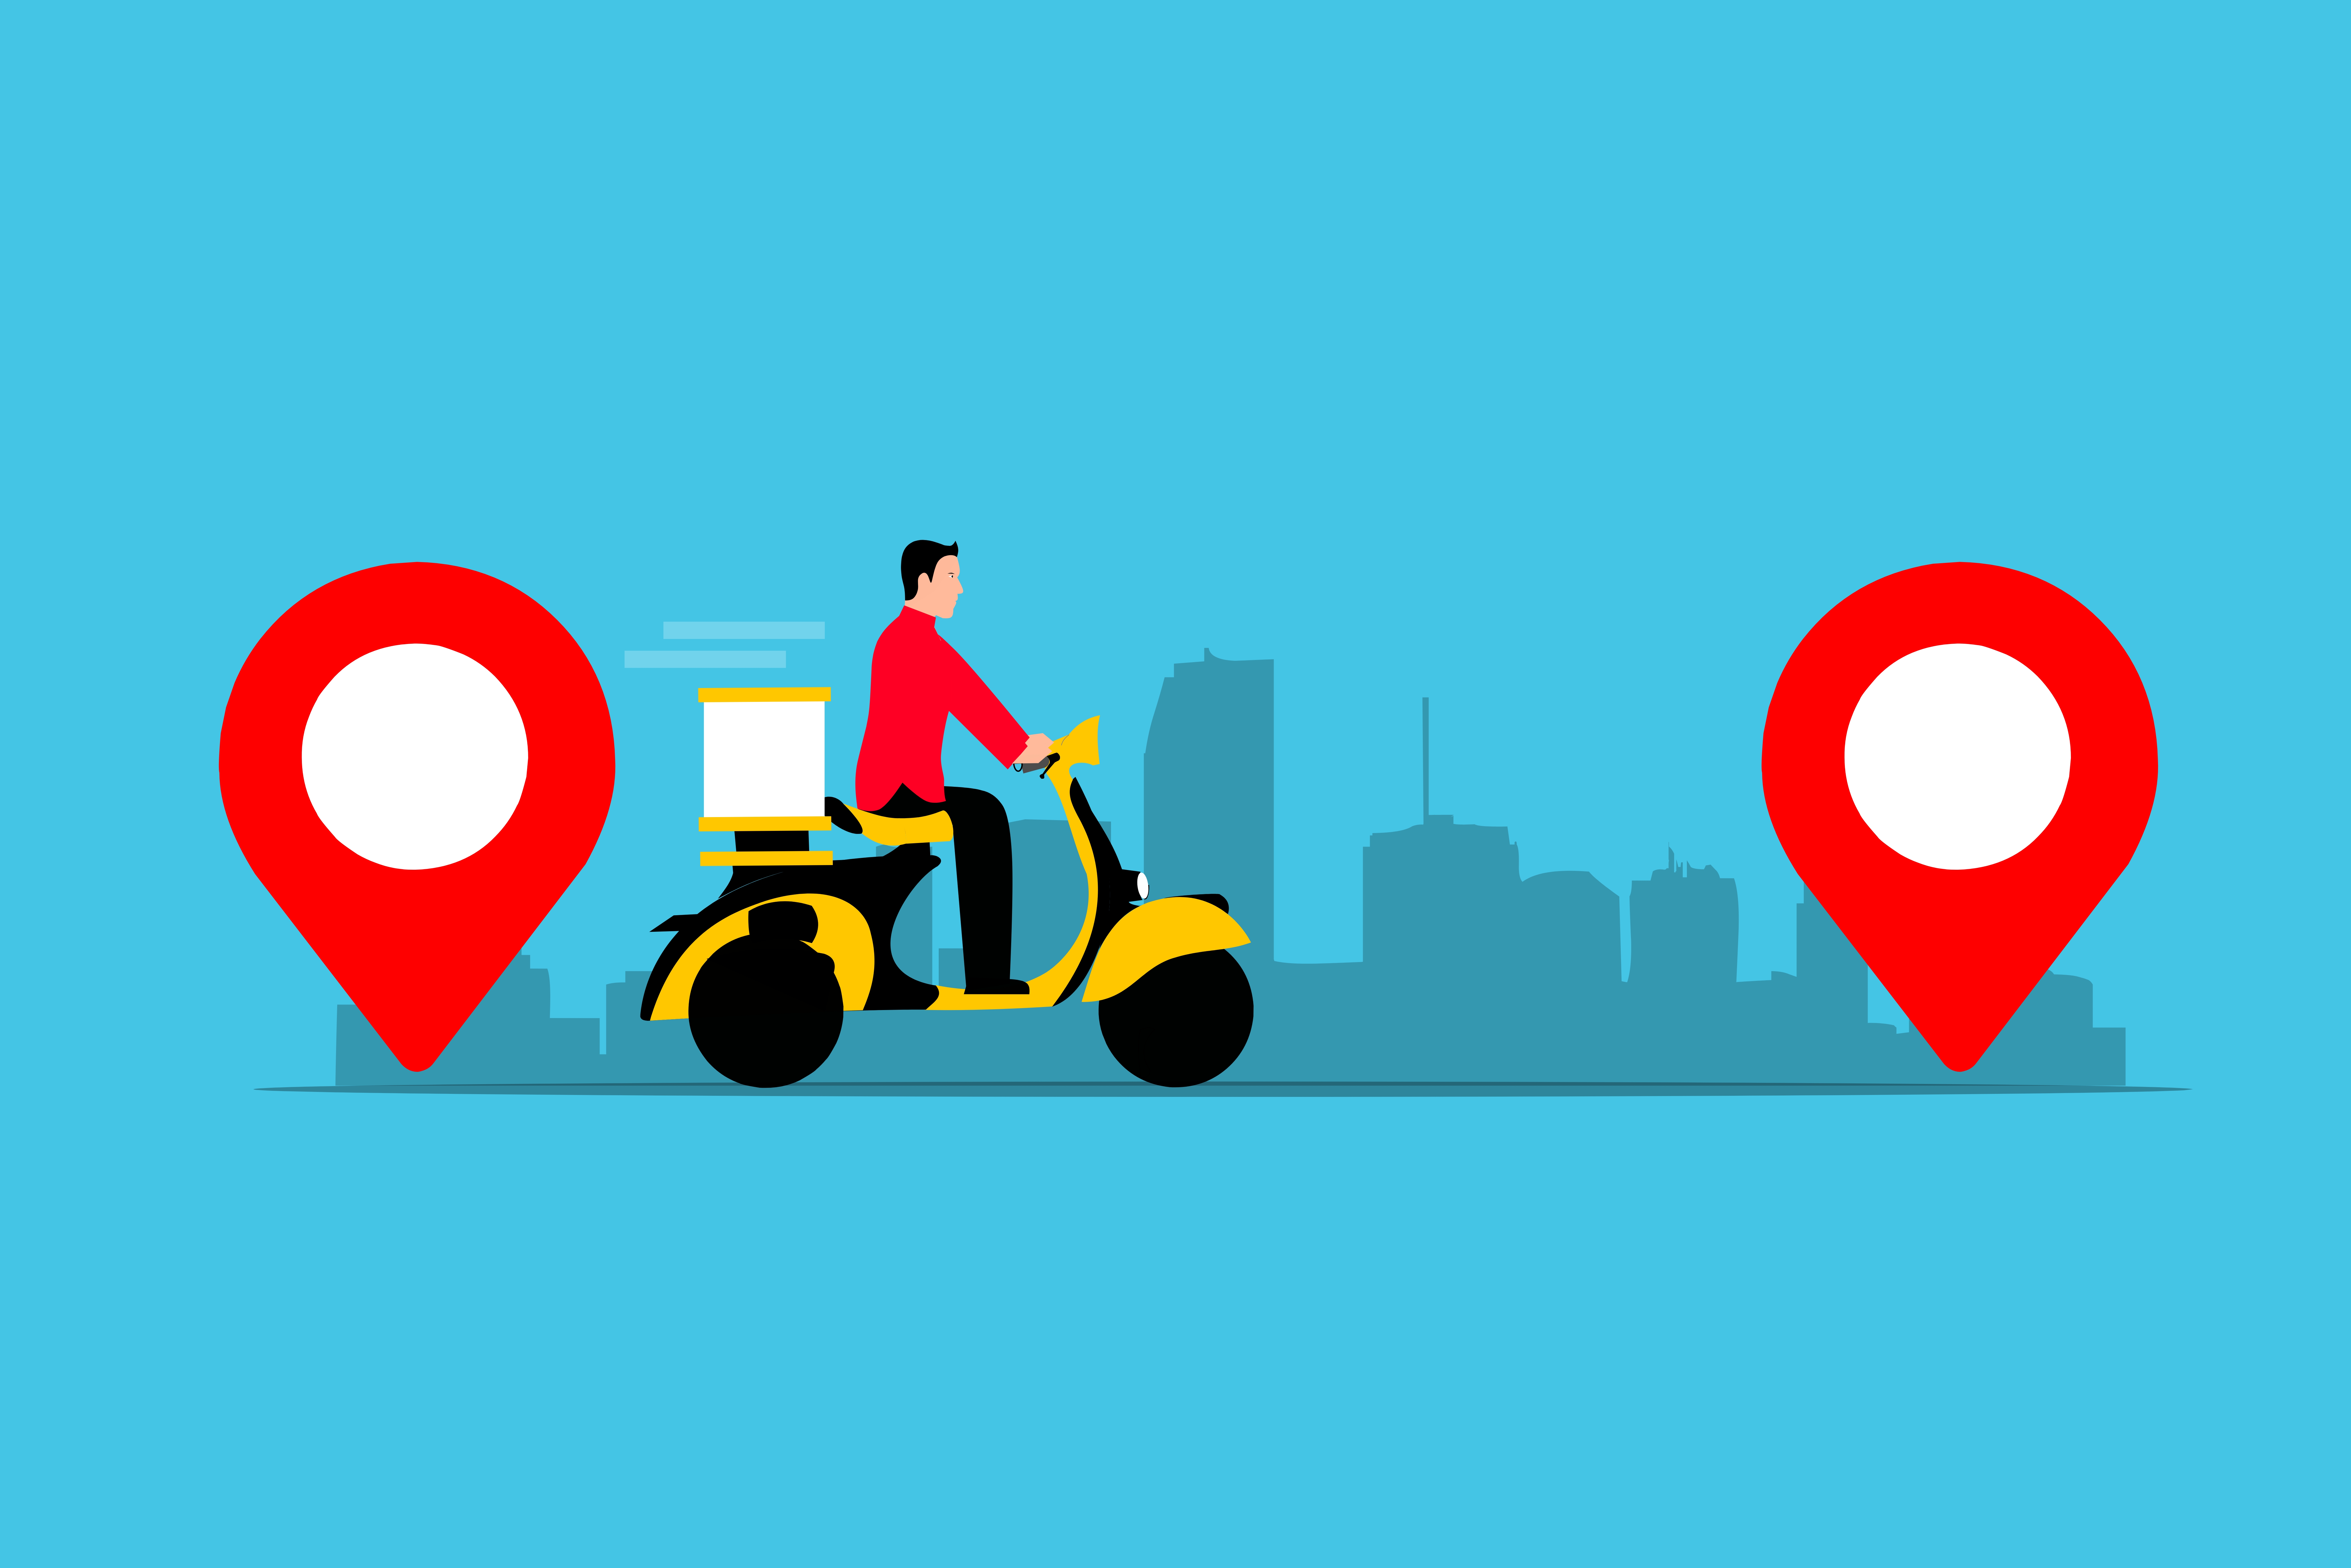
man, delivery, courier, package, service, food, transportation, pack, box, supply, destination, city, location, logistic, deliveryman, motorcycle, order, cartoon, business, wheel, tire, motor vehicle, vehicle, bicycle, gesture, font, circle, rolling, recreation, automotive tire, electric blue, illustration, graphics, bicycle wheel, logo, symbol, event, cylinder, brand, automotive wheel system, graphic design, animation, automotive design, magenta, art, conversation, clip art